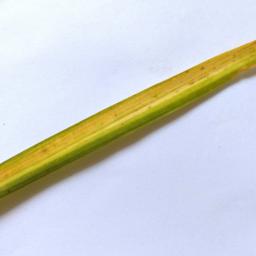
Label: Rice___Brown_Spot